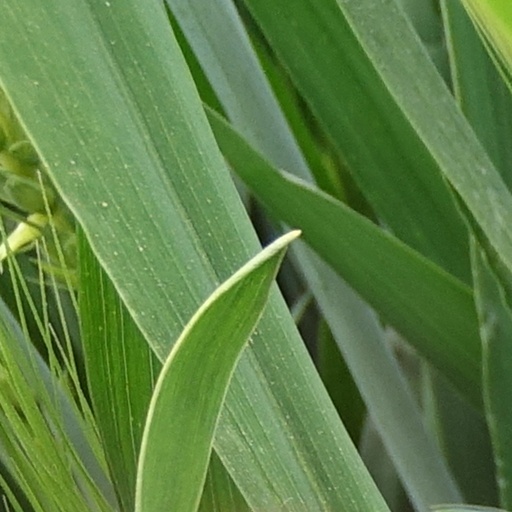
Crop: wheat